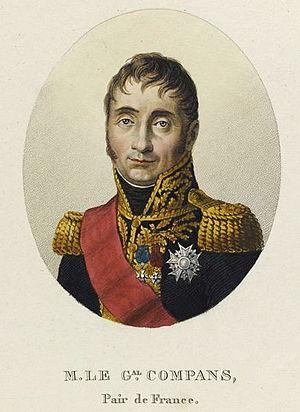
Le général Compans, pair de France
Jean Dominique Compans, né le 26 juin 1769 à Salies-du-Salat, mort à Blagnac le 10 novembre 1845 est un général français de la Révolution et de l’Empire.
La rue Compans est une voie du 19ᵉ arrondissement de Paris, en France.